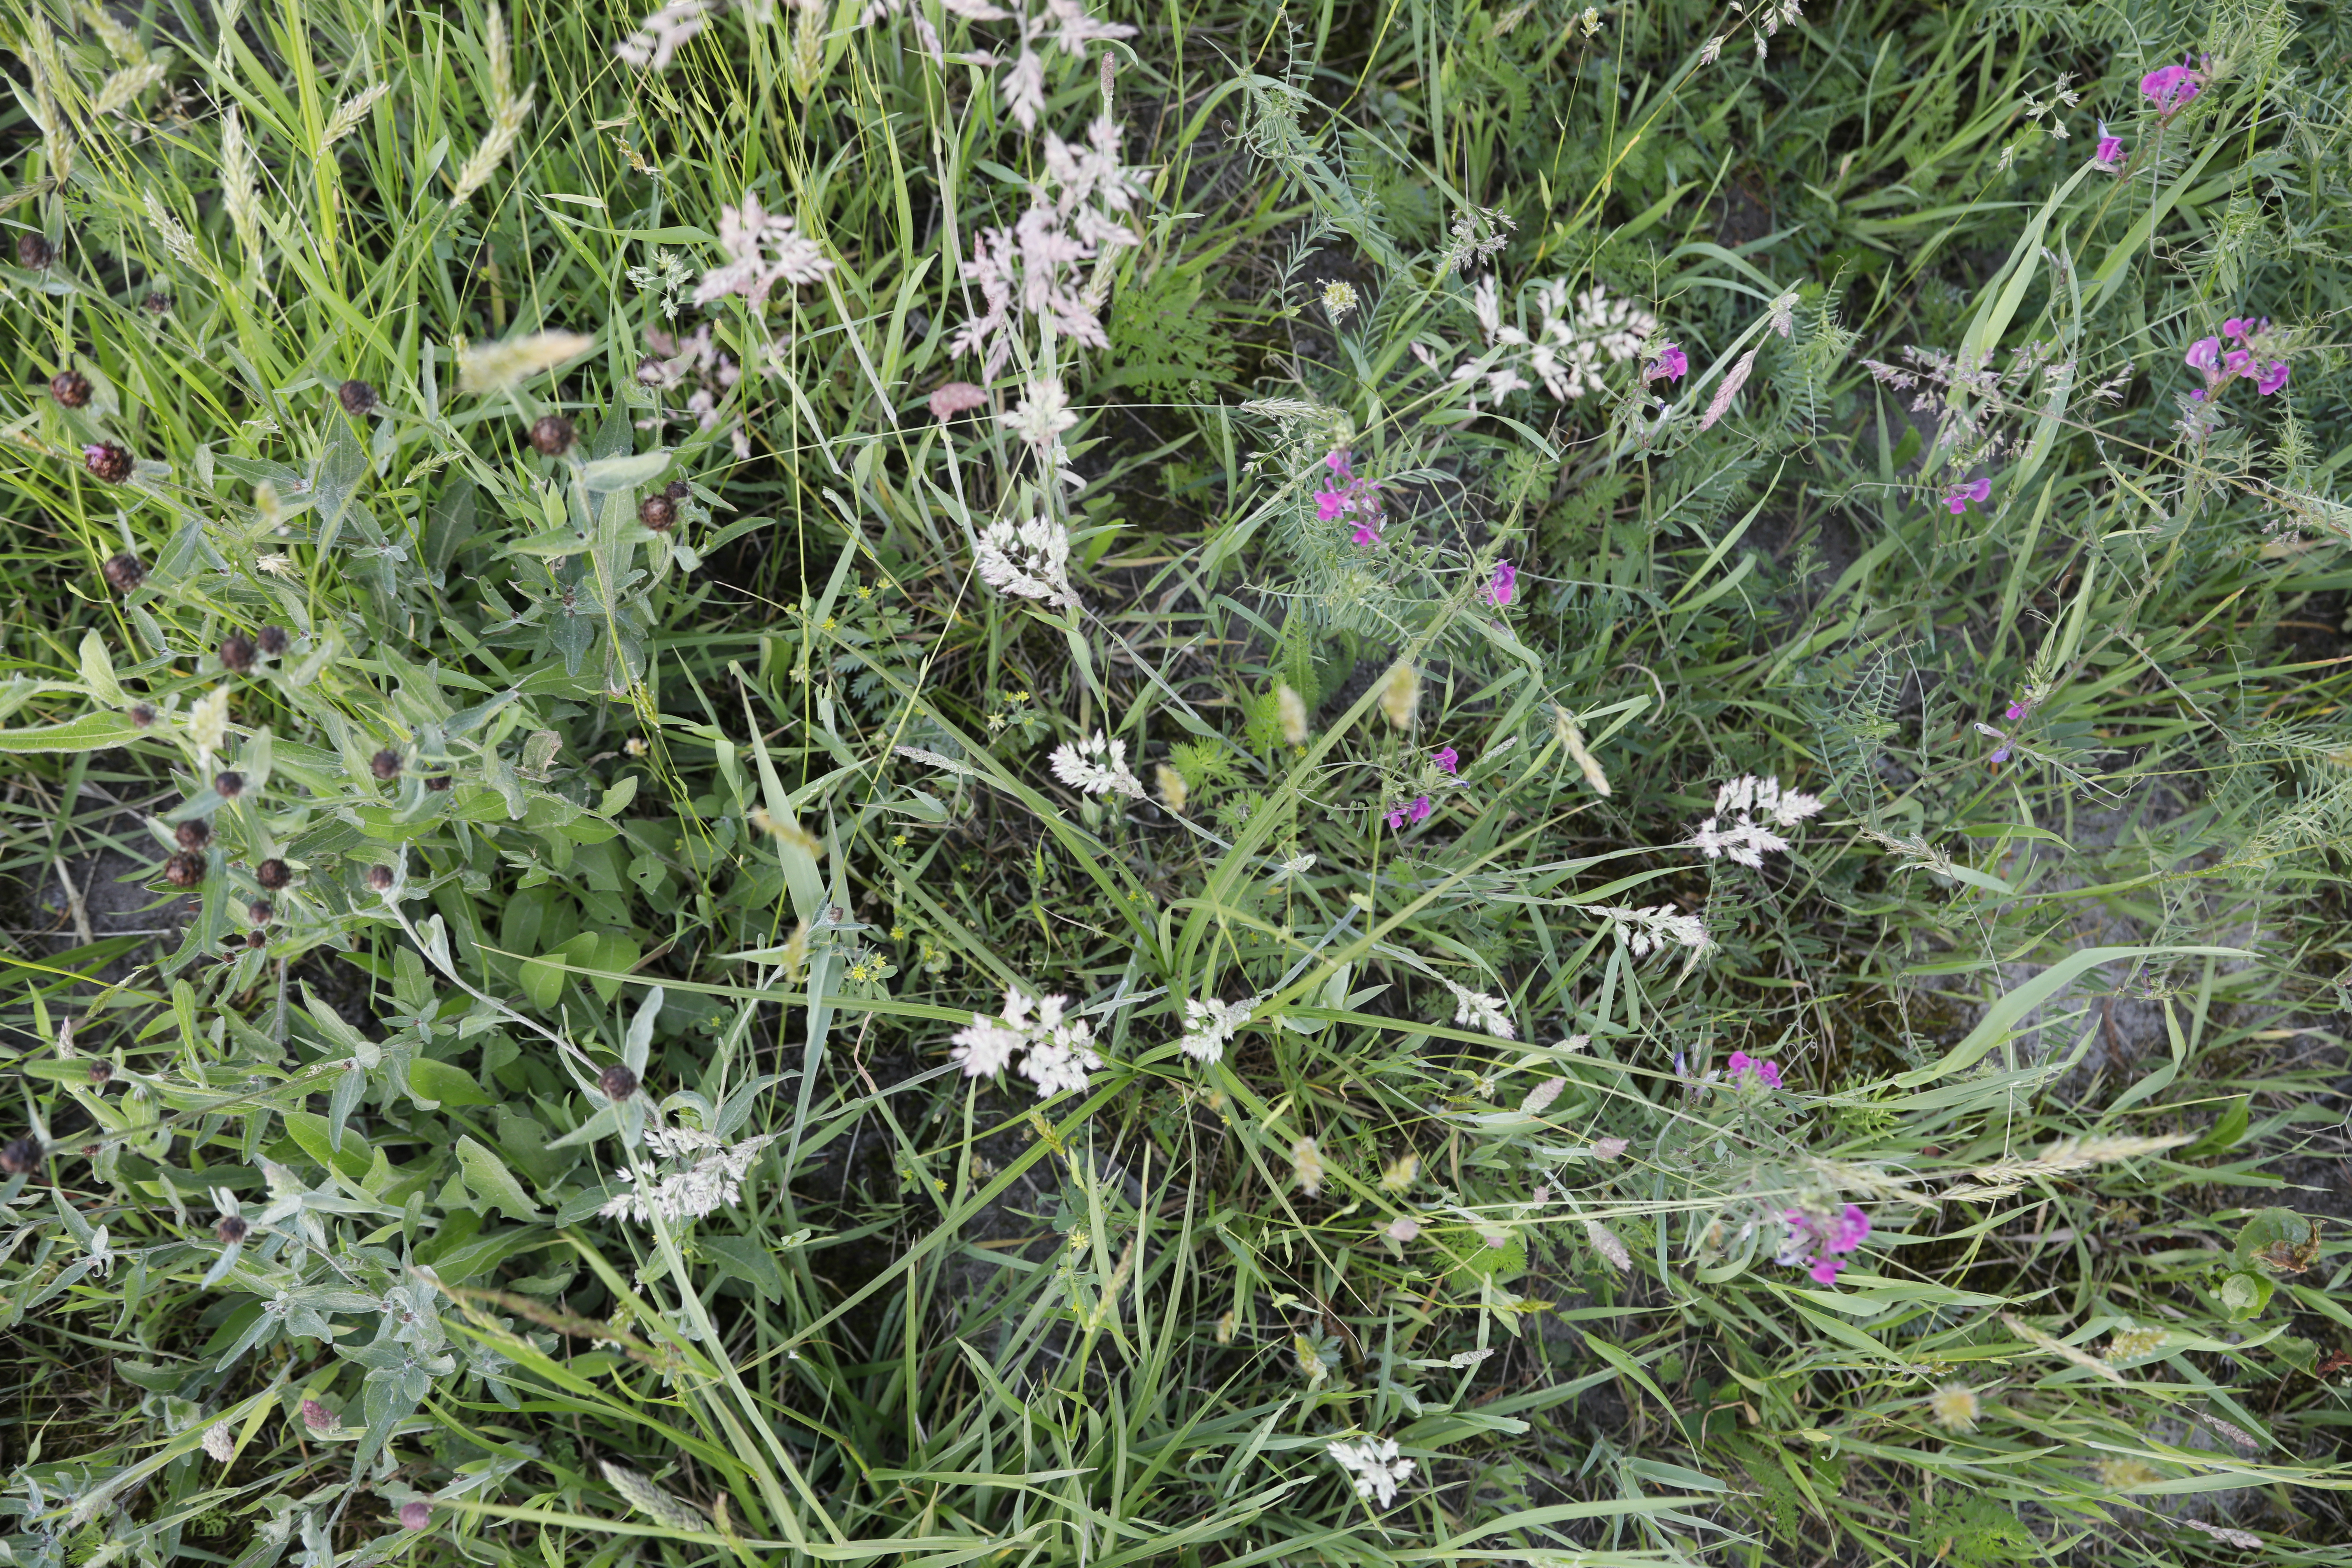
Plant species: Vicia sativa